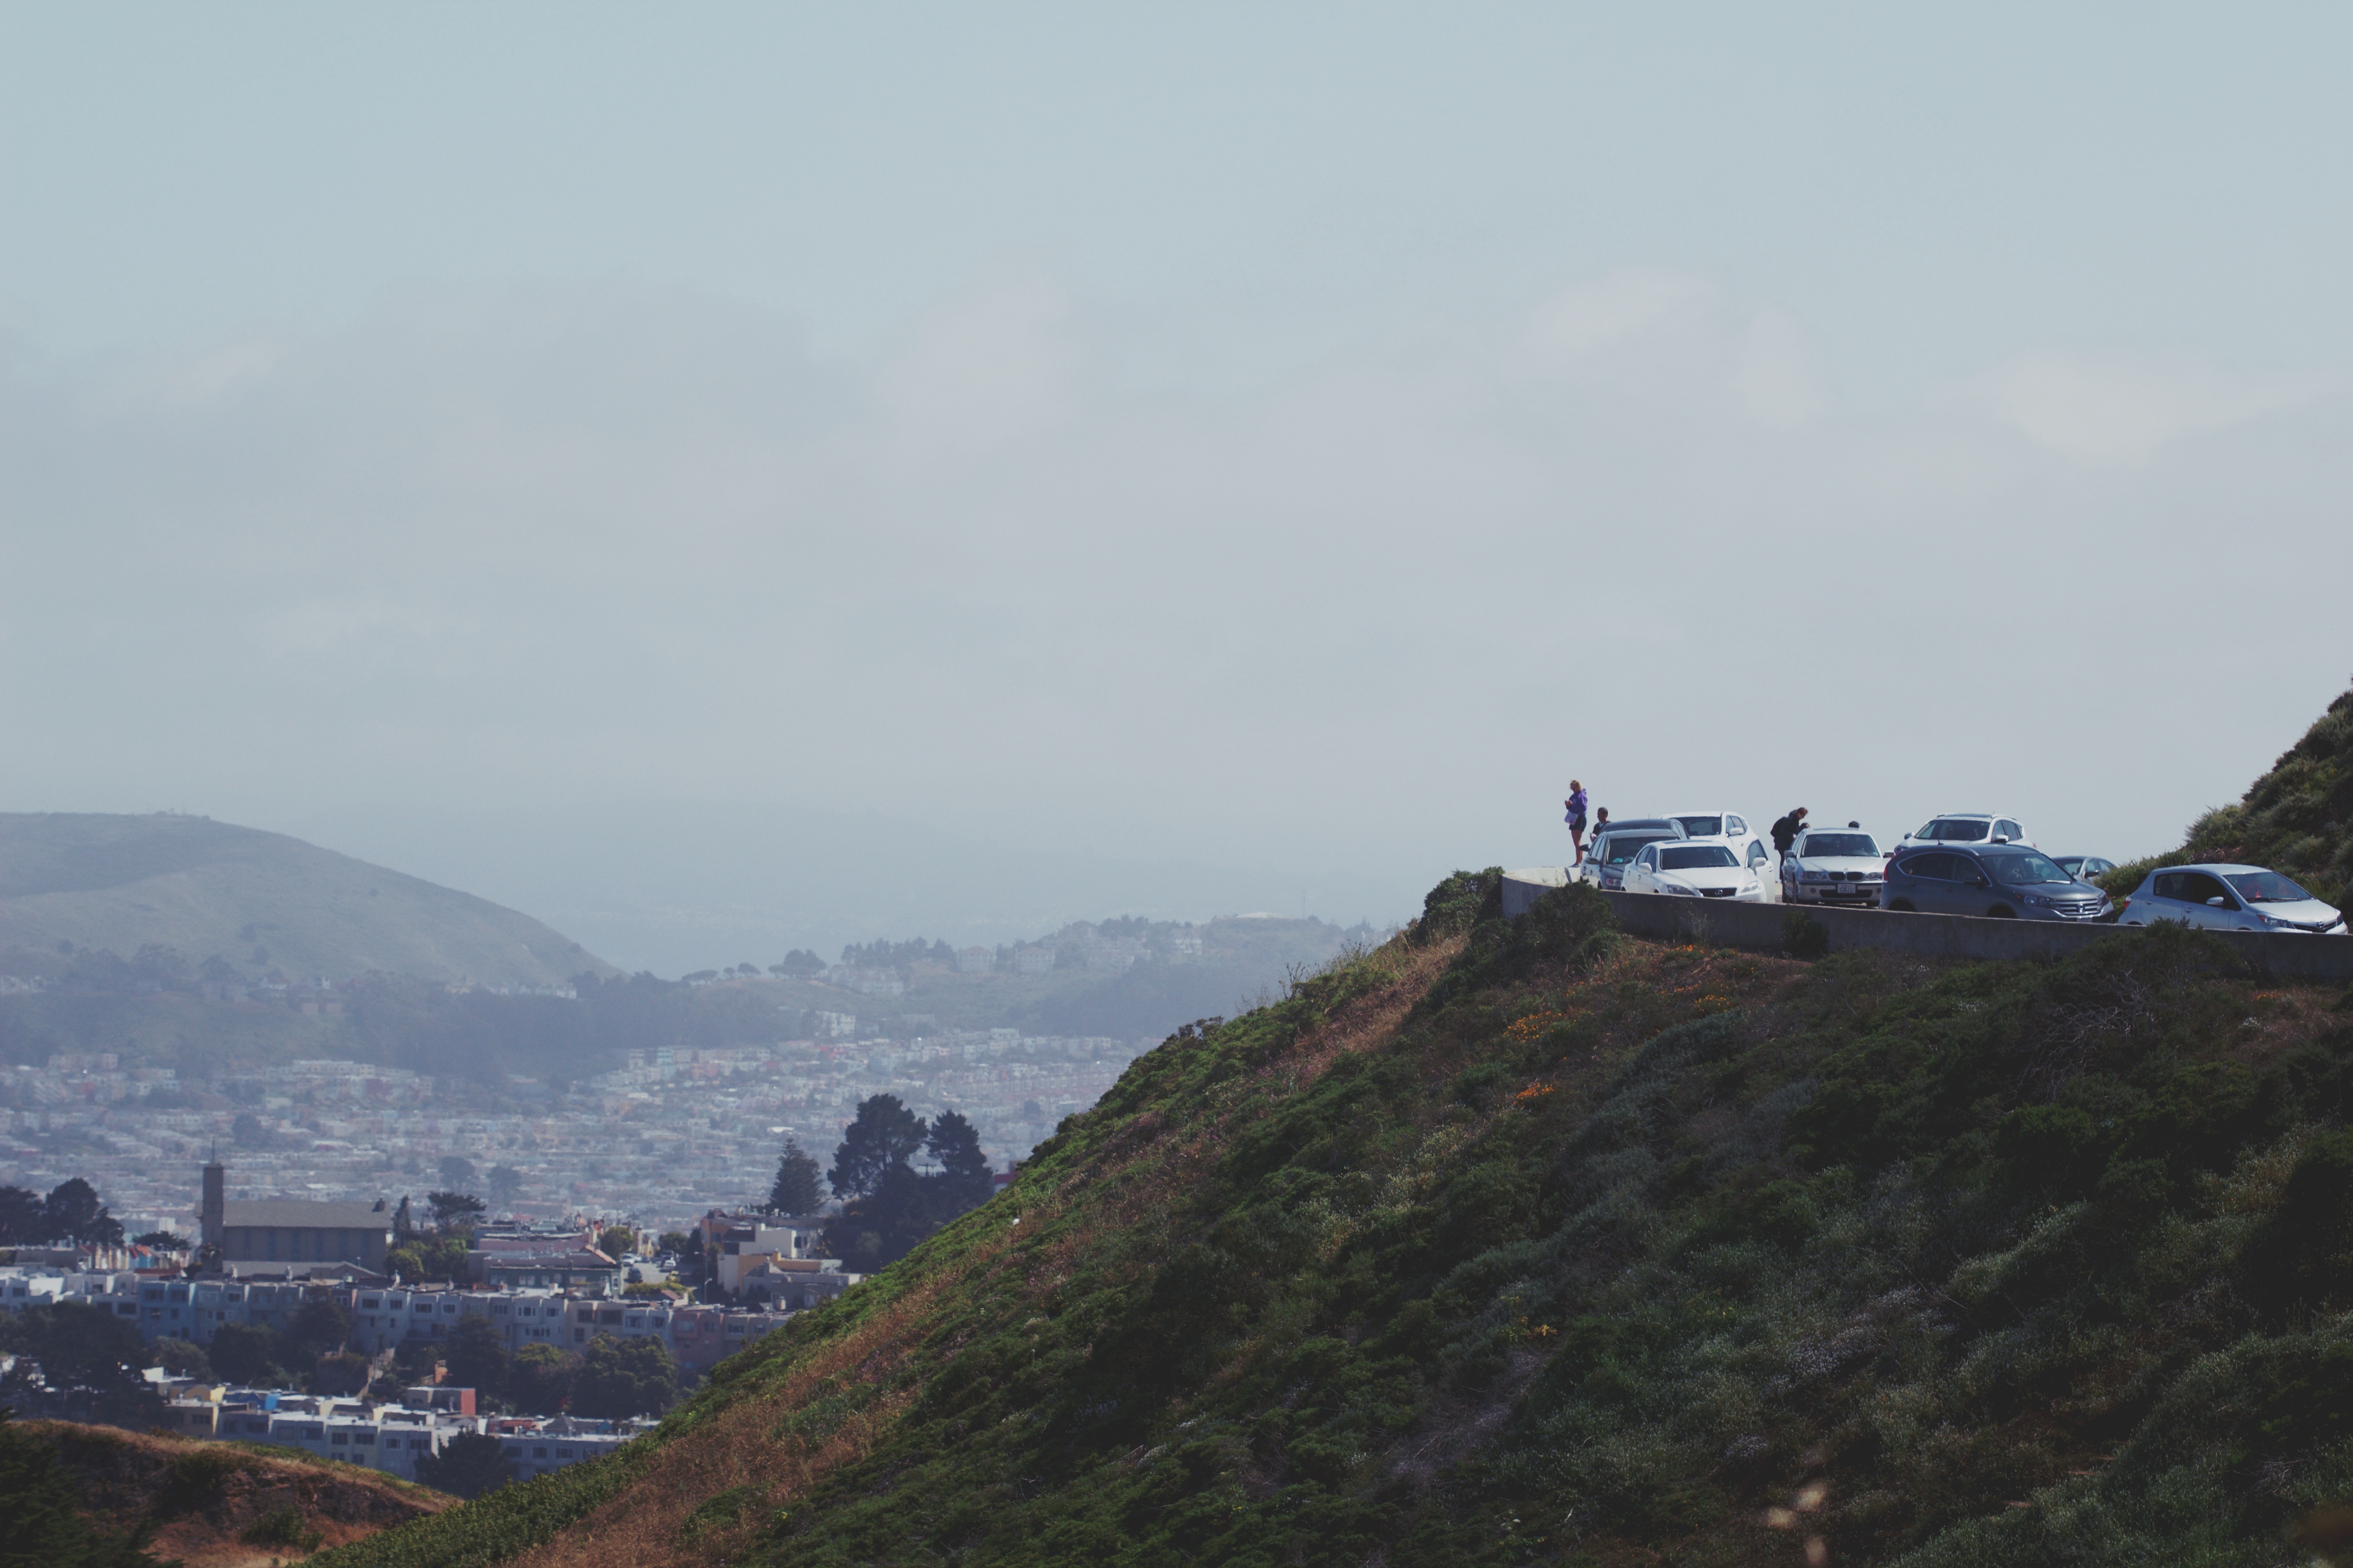
sea, coast, mountain, hill, mountain range, cliff, fjord, terrain, alps, landform, geographical feature, mountainous landforms